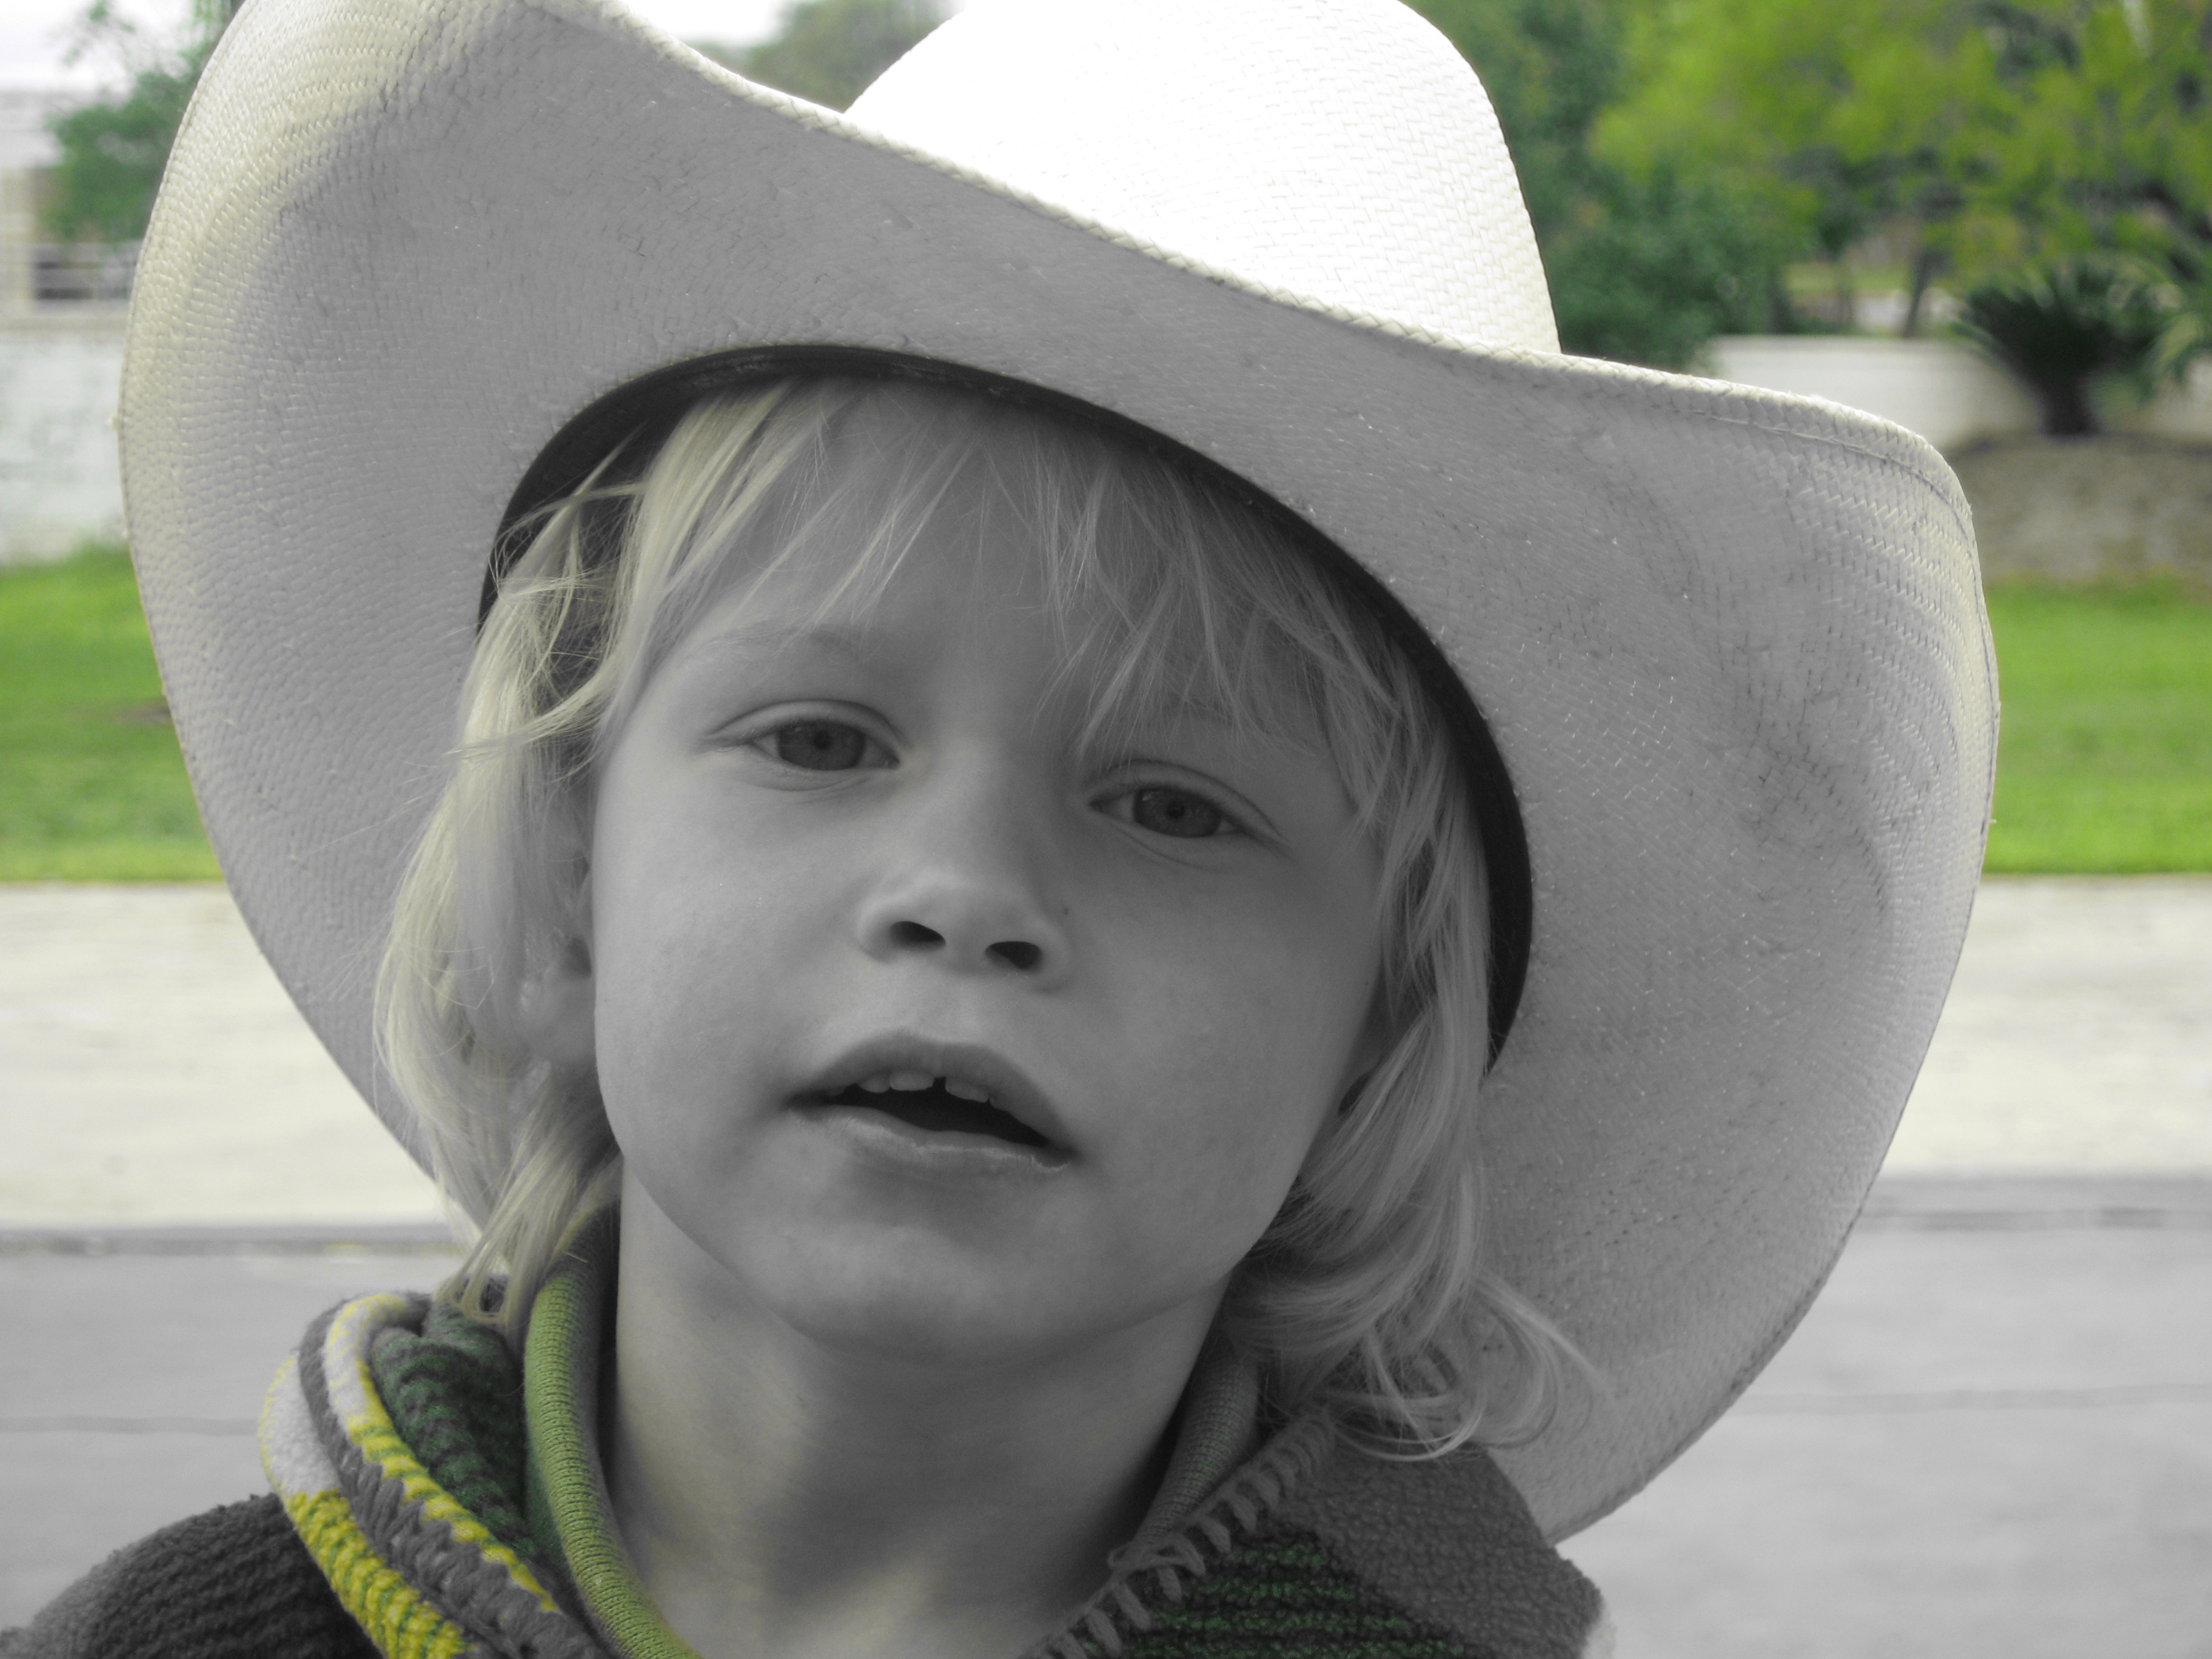
person, people, white, boy, portrait, young, sitting, child, hat, clothing, facial expression, smile, american, infant, toddler, eye, head, cowboy, photograph, skin, western, texas, emotion, portrait photography, human positions